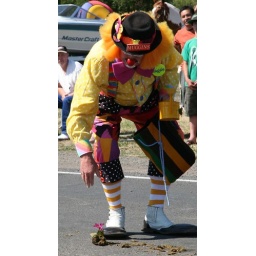
Muggins plants a flower in the dung